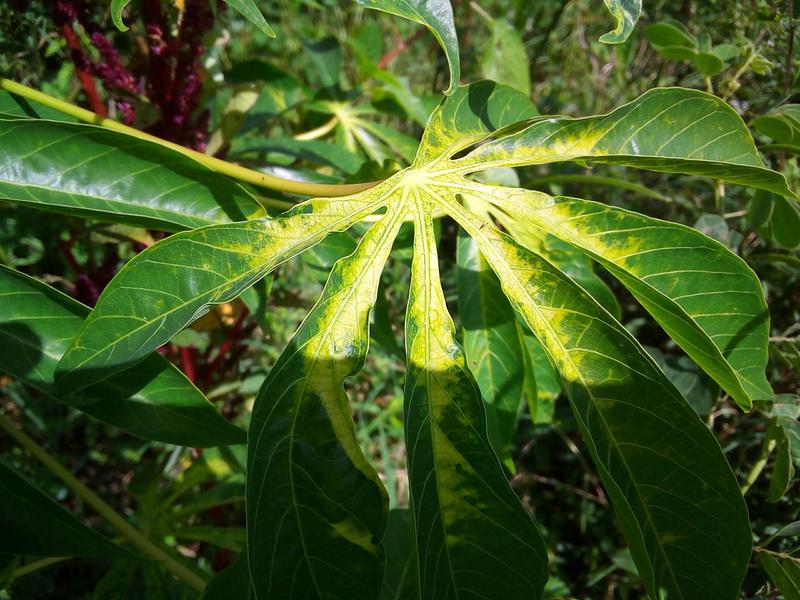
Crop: cassava
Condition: mosaic_disease